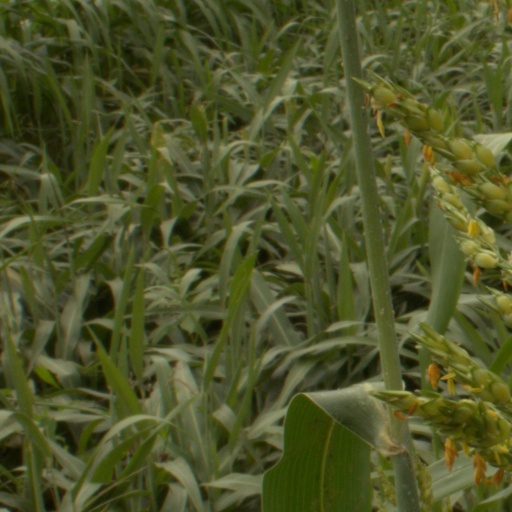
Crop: sorghum